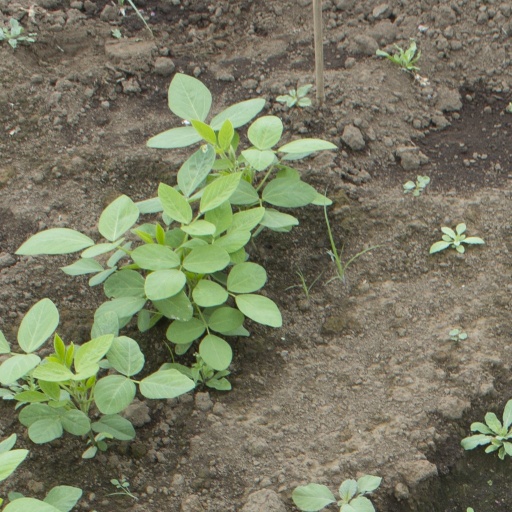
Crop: soybean